St Saviour's Chapel

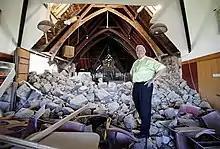
Damage inside Holy Trinity Church in Lyttelton, which was later demolished and replaced by St Saviour's Chapel

Benjamin Woolley Dudley (1805–1892) was the first vicar of Lyttelton, having arrived on the "Cressy" in 1850. In 1883, Dudley, by now Archdeacon of Rangiora, proposed that the parish of Lyttelton be split and a new church founded to minister both to residents of West Lyttelton and visiting seafarers. Dudley provided an endowment to assist with building and the provision of a minister. The parish of West Lyttelton was formed and a curate appointed in 1885.